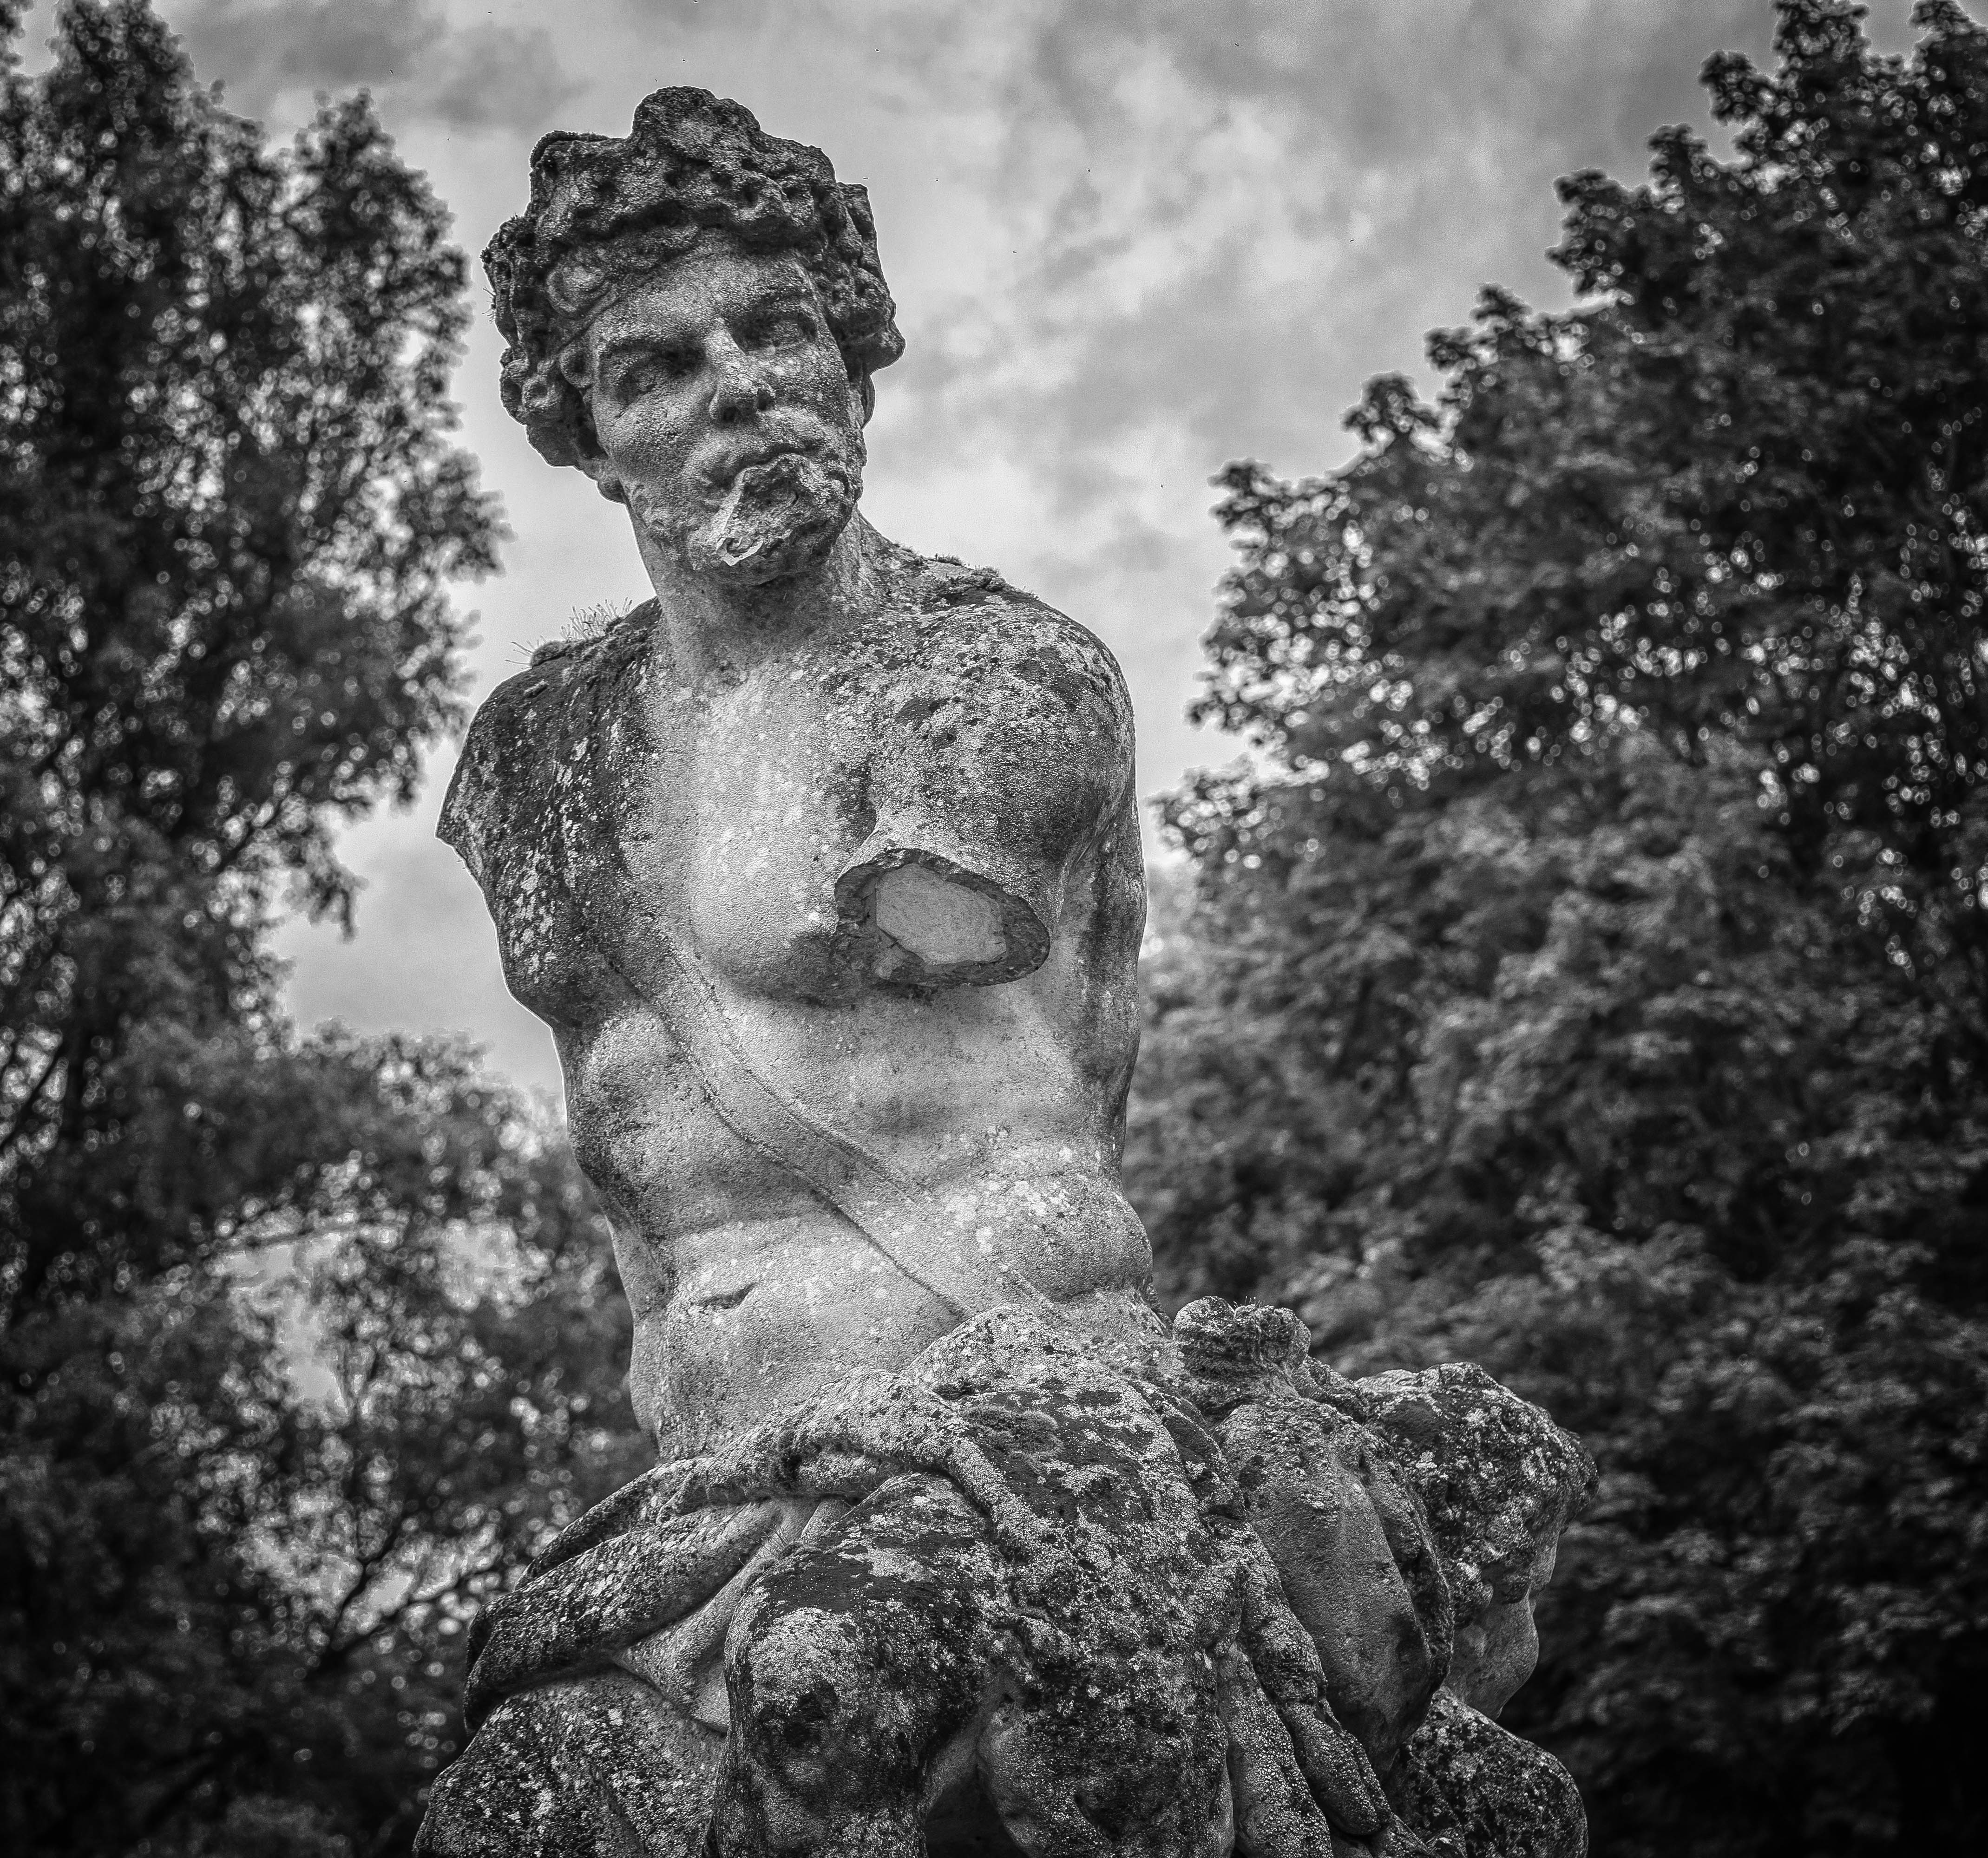
tree, rock, black and white, stone, mystical, monument, france, statue, park, monochrome, artwork, fig, sculpture, art, temple, photograph, carving, stone sculpture, vittel, monochrome photography, ancient history